Kamperlijntje

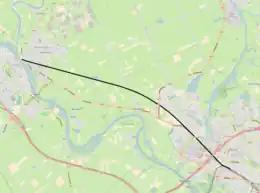
Map of the Kamperlijntje

The Kamperlijntje is a railway in the Netherlands running since 10 May 1865 between the cities of Zwolle and Kampen in the province Overijssel. The most northern part of the Utrecht–Kampen railway ("Centraalspoorweg"), the 12 km long section now has three stations, two are its termini: Zwolle and Kampen, and an intermediate station, Zwolle Stadshagen. In the past, it had two more stations: "Zwolle Veerallee" (closed in 1969) and "Mastenbroek" (closed in 1933 and again in 1941). The journey between Zwolle and Kampen takes about ten minutes.